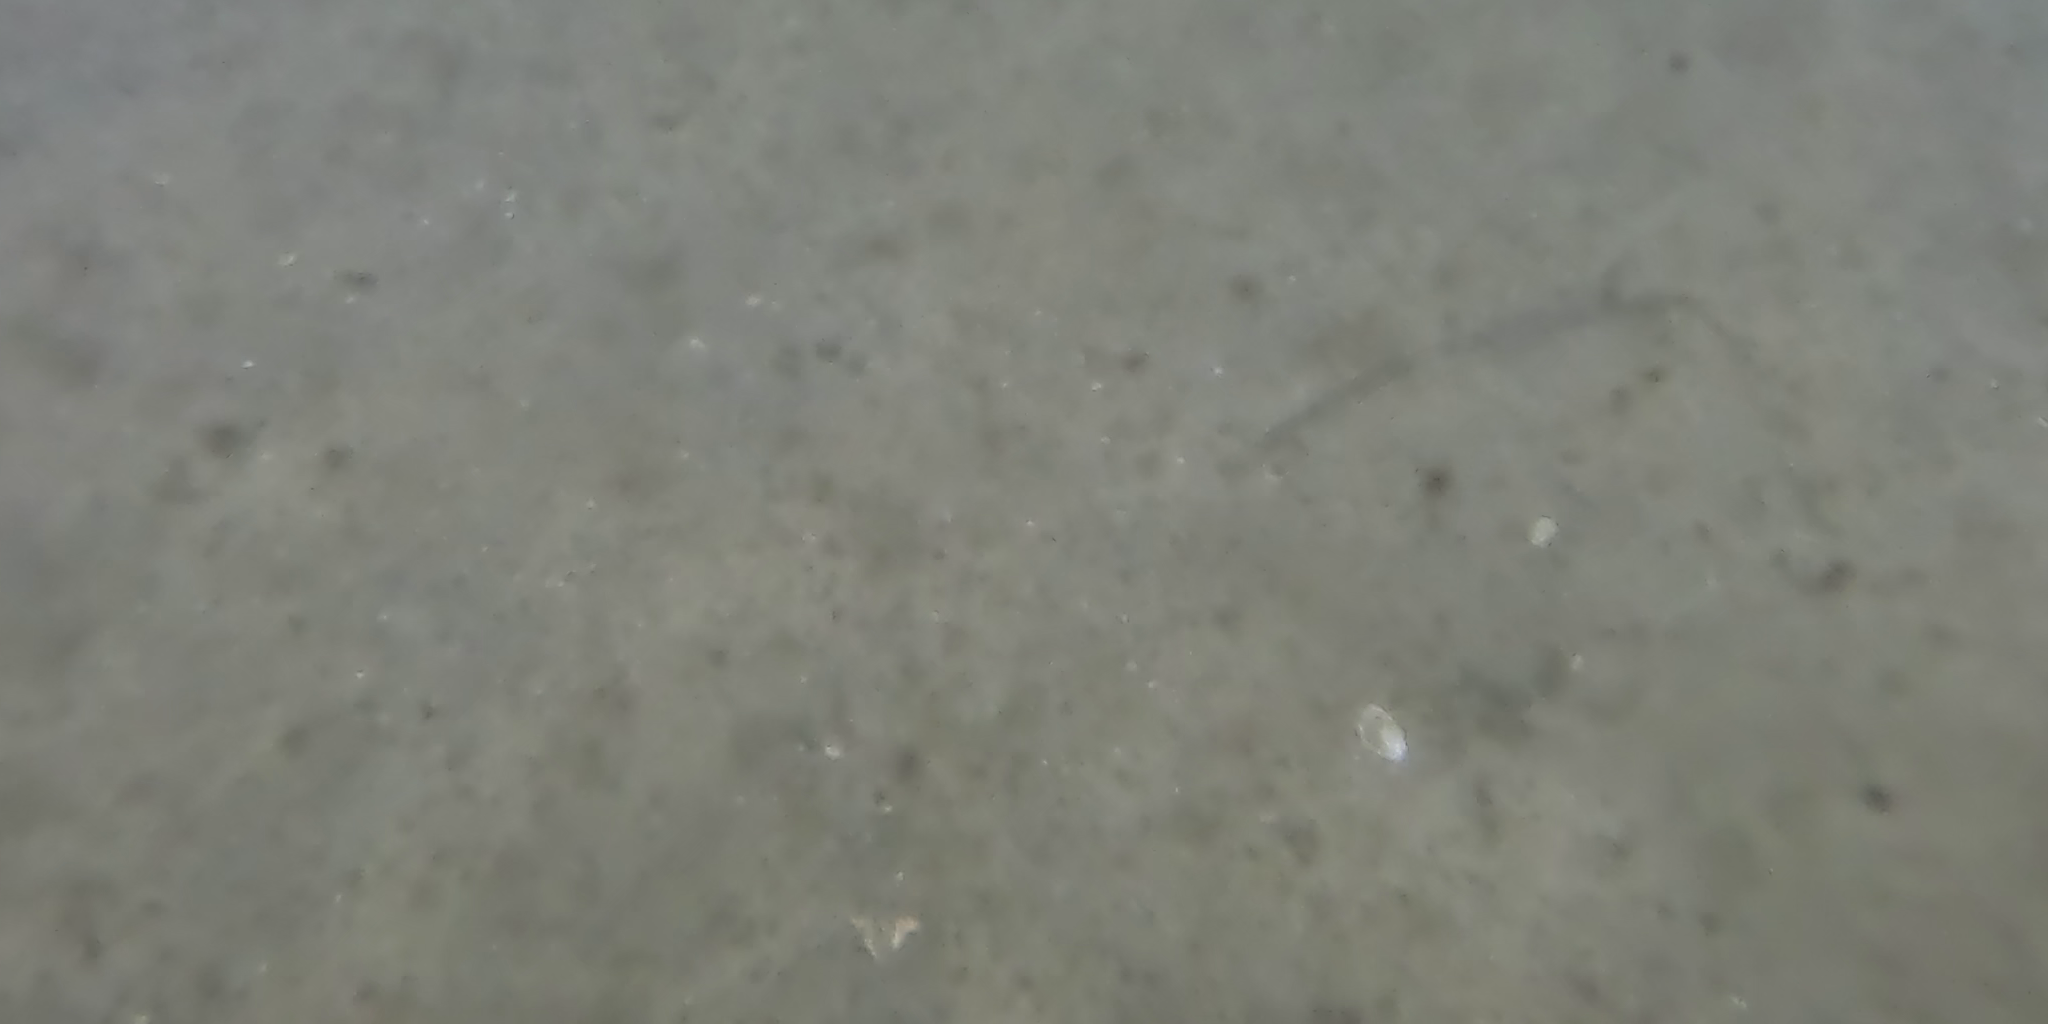
Seabed habitat: sand